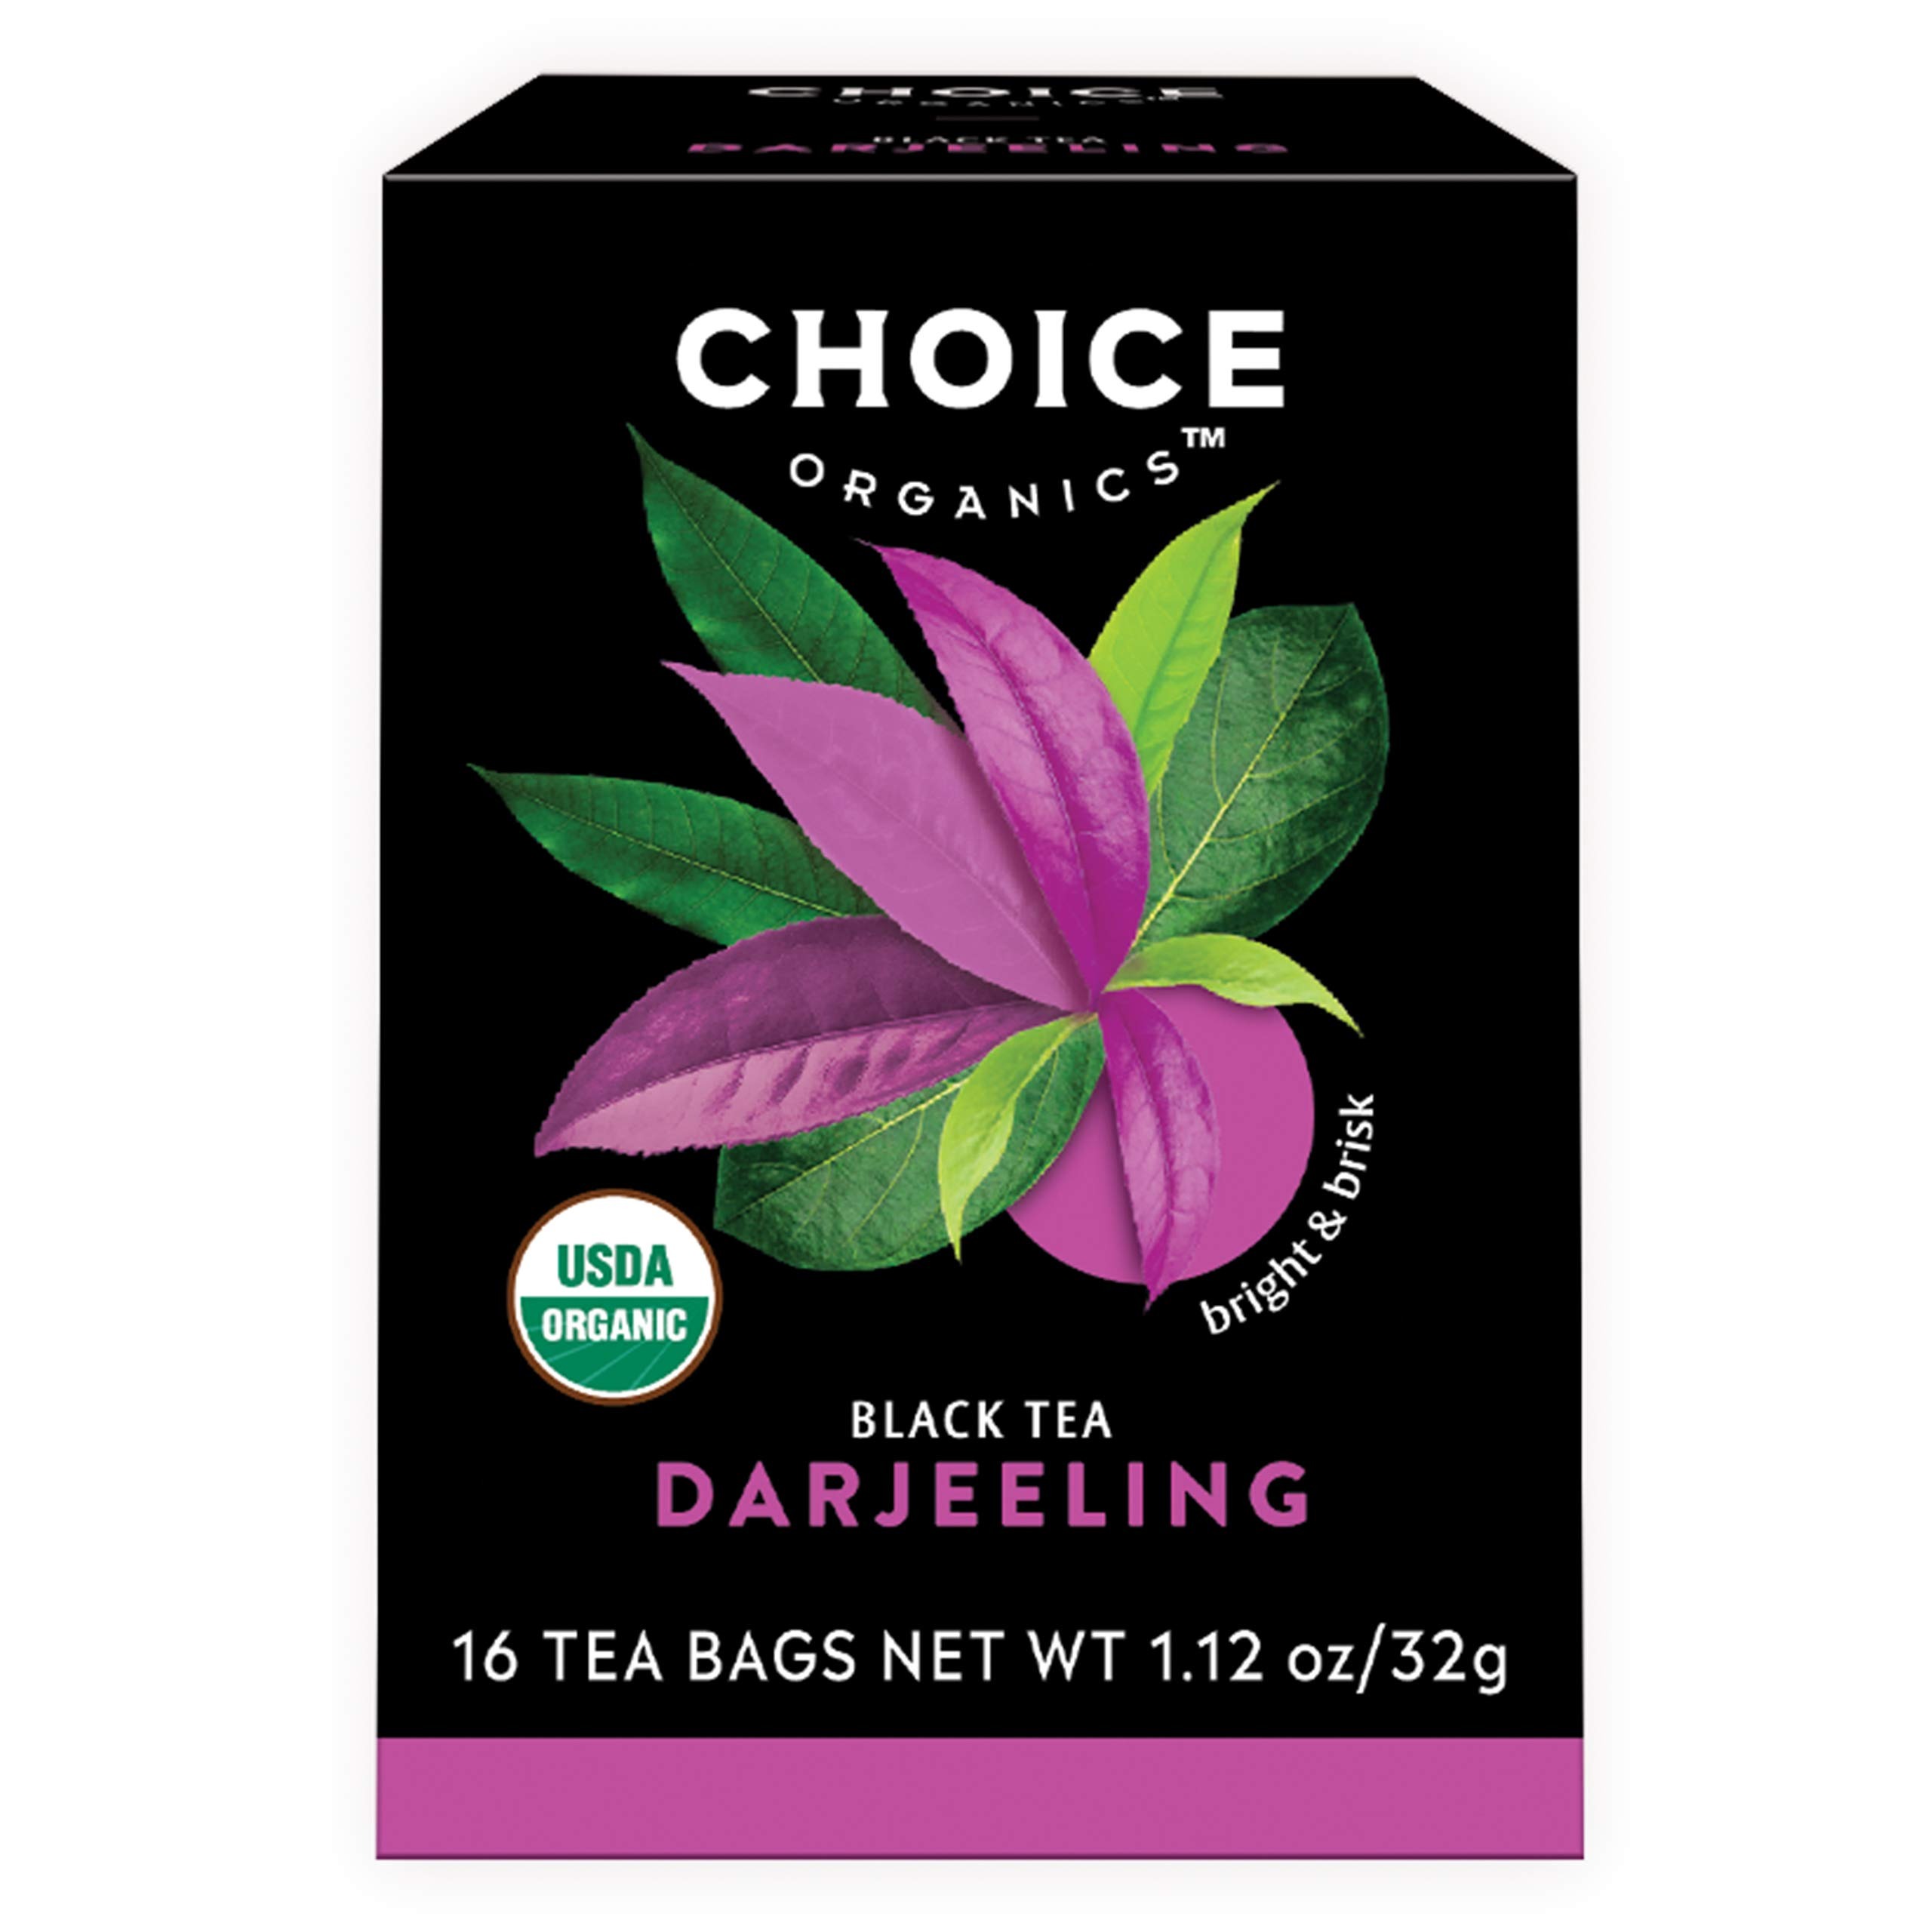
Item Name: Choice Organics - Organic Darjeeling Tea (6 Pack) - Fair Trade - Compostable - Contains Caffeine - 96 Organic Black Tea Bags
Bullet Point 1: Flavor: Choice Organics Organic Darjeeling tea is bright and brisk. Subtle fruit notes and a light floral aroma give this tea a distinctly complex flavor.
Bullet Point 2: Caffeine: An invigorating boost. Each Organic Darjeeling tea bag contains approximately 50 mg of caffeine, as compared to approximately 90 mg in 8 oz of coffee.
Bullet Point 3: Better-For-You Ingredients: USDA Certified Organic, Non-GMO Project Verified, Fair Trade Certified, Kosher Certified, Vegan and Gluten Free. Crafted from high quality teas and botanicals – no artificial flavors or sweeteners.
Bullet Point 4: We Choose to Care for the Planet: Our organic teas are individually packaged in natural fiber, compostable tea bags and then packed into cartons made from 100% recycled paperboard. Our teas are expertly blended in our LEED-certified tea facility.
Bullet Point 5: Tea with Intention: A collection of black, puerh, oolong, green, white and herbal teas, sustainably sourced and blended to perfection for a full-flavored taste experience every time.
Value: 96.0
Unit: Count

Price: 7.25